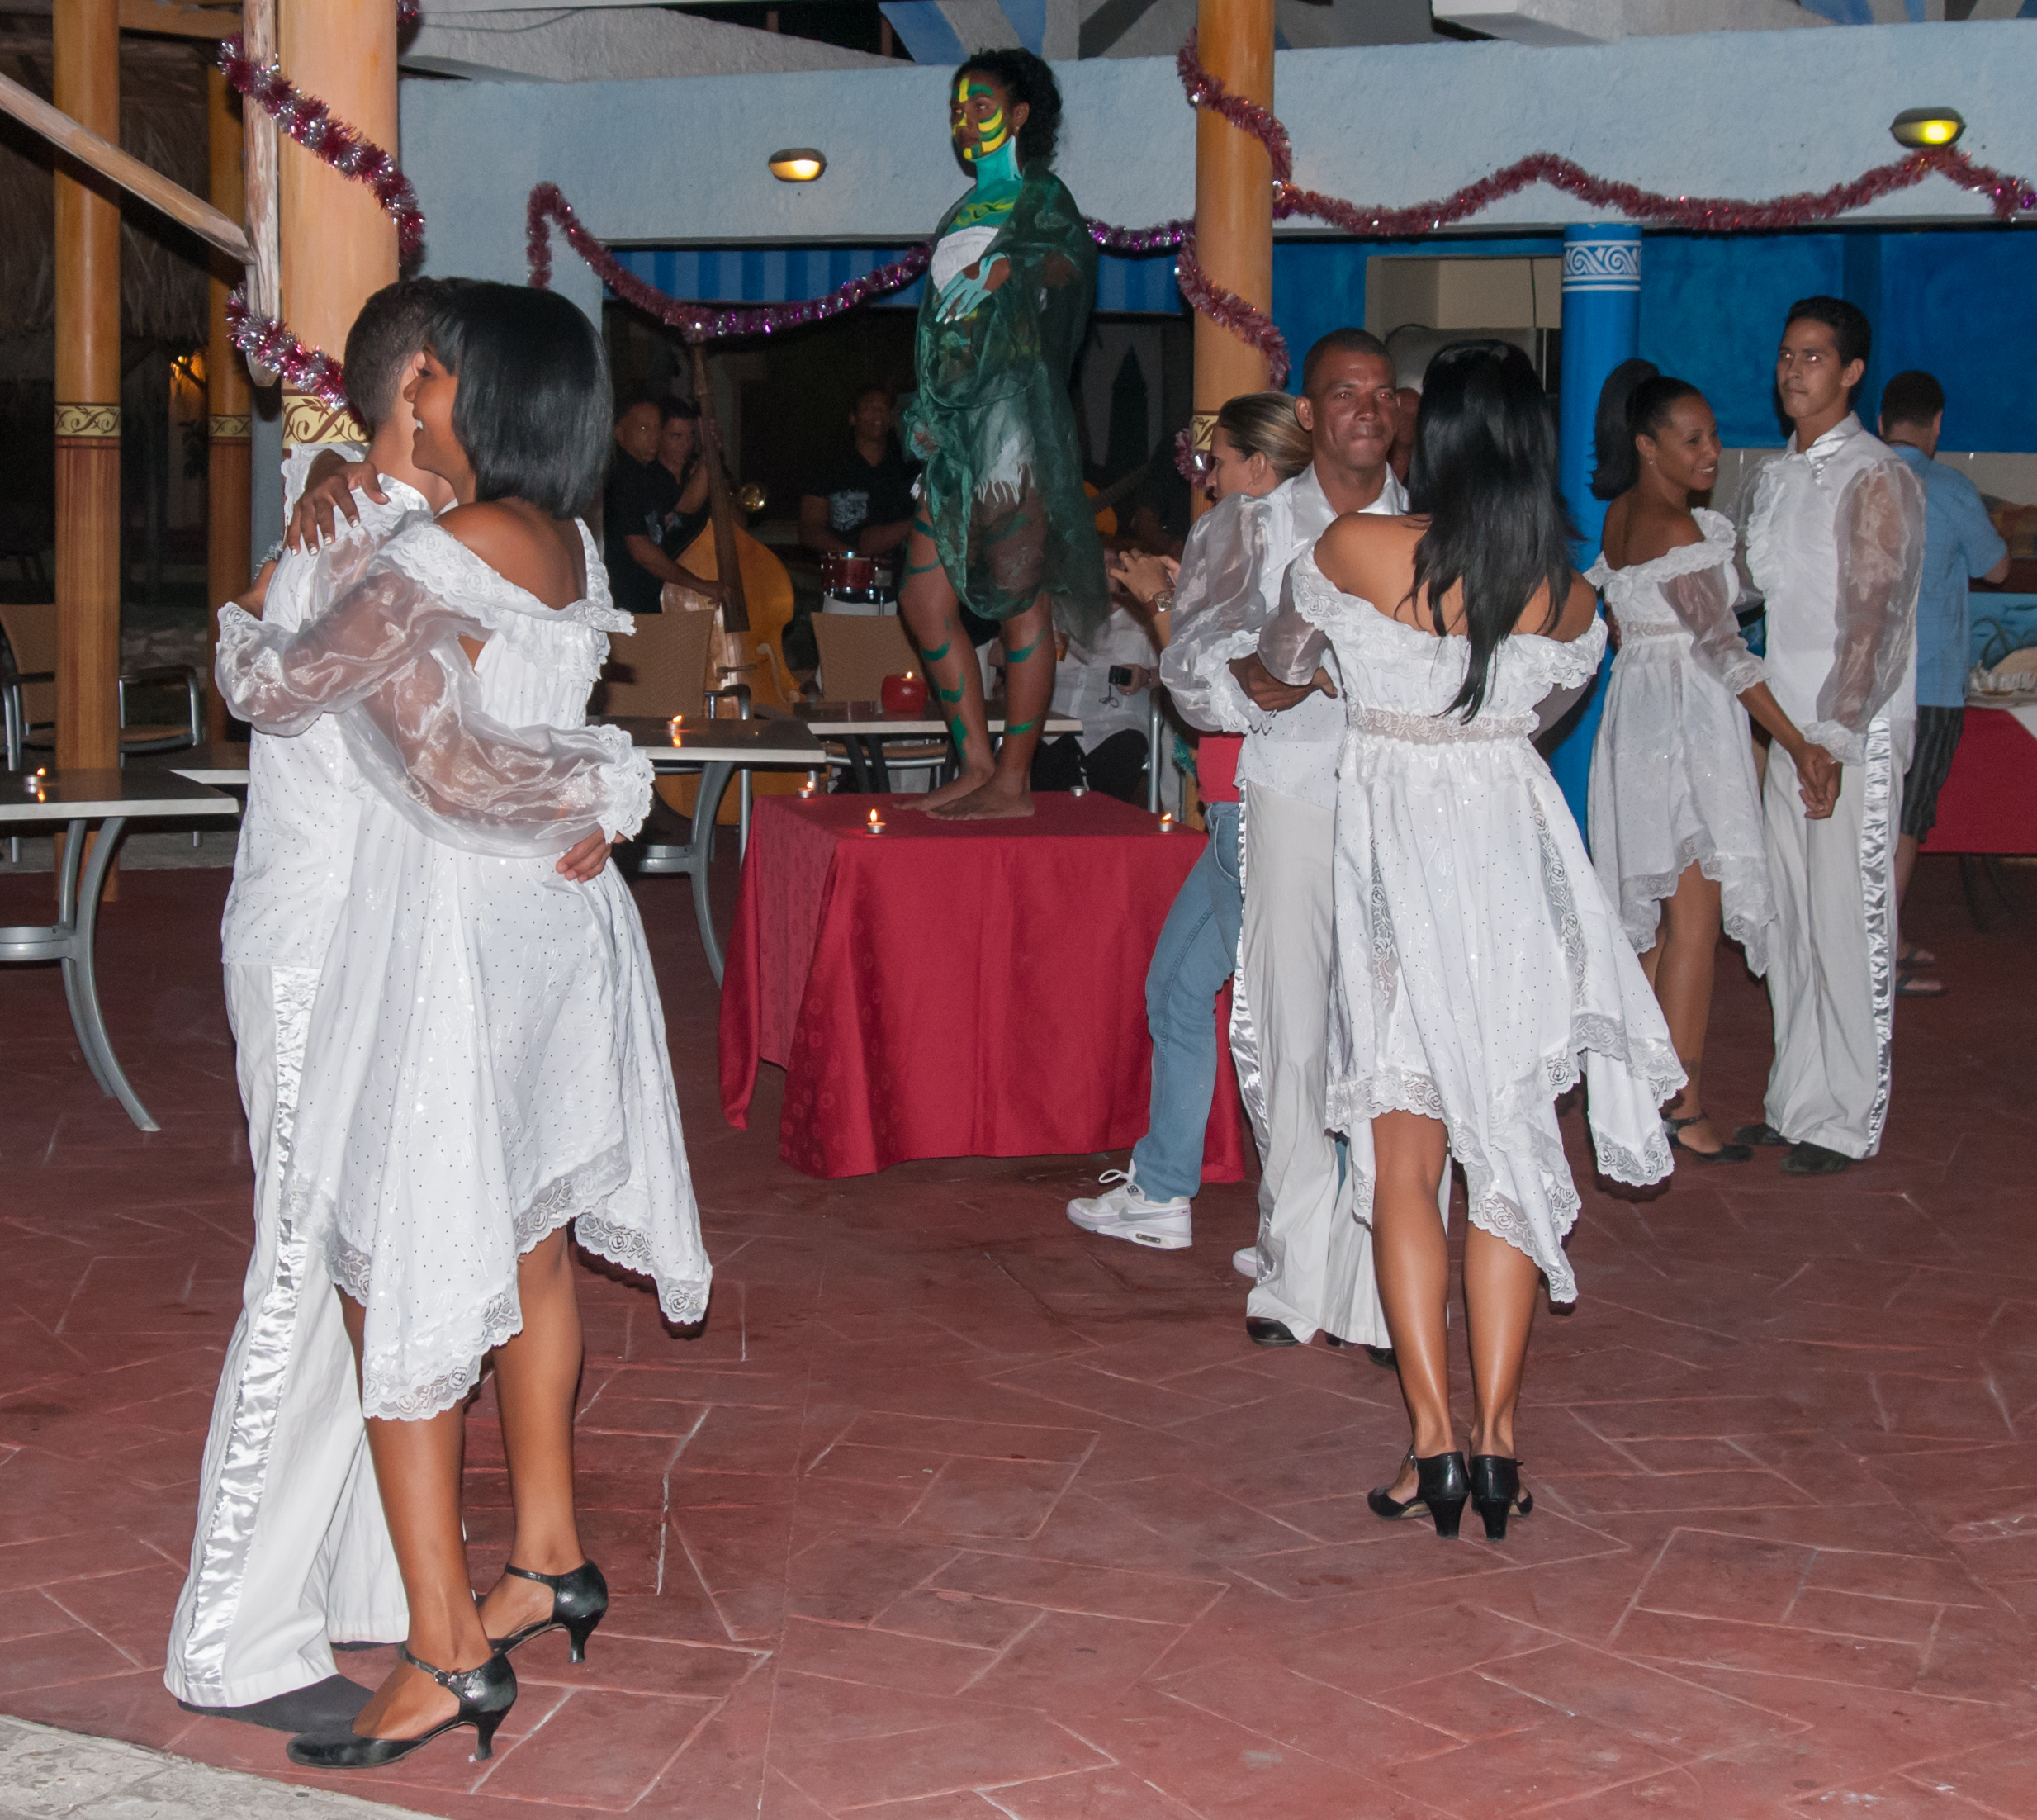
dance, cuba, ceremony, sports, event, cayolargo, d300, performing arts, folk dance